Answer in natural language. Considering the relative positions, where is Doorway (marked A) with respect to swivel office chair with adjustable armrests (marked B)? Choose between the following options: left or right
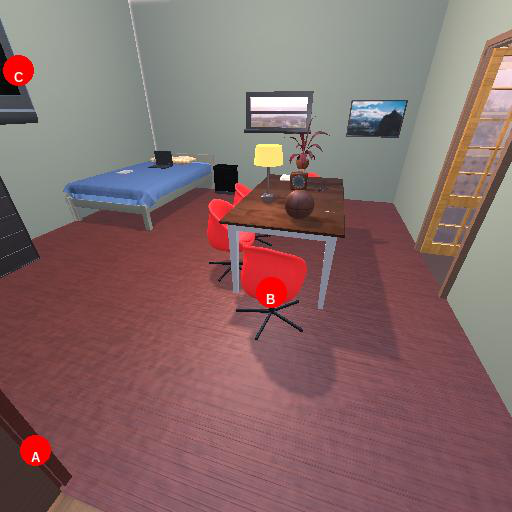
<answer>right</answer>